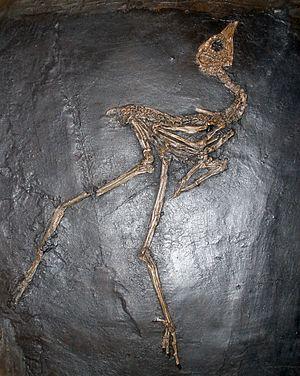
Les dinosaures et oiseaux fossiles sont fréquemment trouvés dans une position caractéristique montrant la tête rejetée en arrière, la queue en extension et la gueule grande ouverte. La cause de cette posture, parfois nommée « position mortuaire » a fait l'objet d'un débat entre scientifiques. Les explications traditionnelles allaient du dessèchement d'un fort ligament du cou entrainant le rejet de la tête vers l'arrière à l'action de courants dans les rivières pouvant, aléatoirement, placer le cadavre dans une telle position.